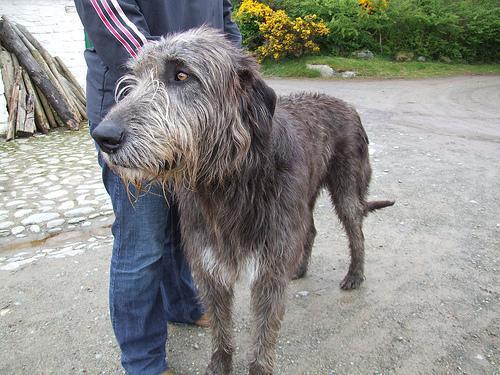
Irish_wolfhound